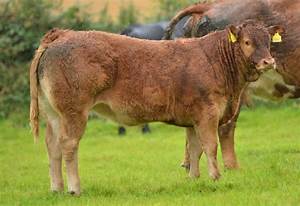
Label: mucca